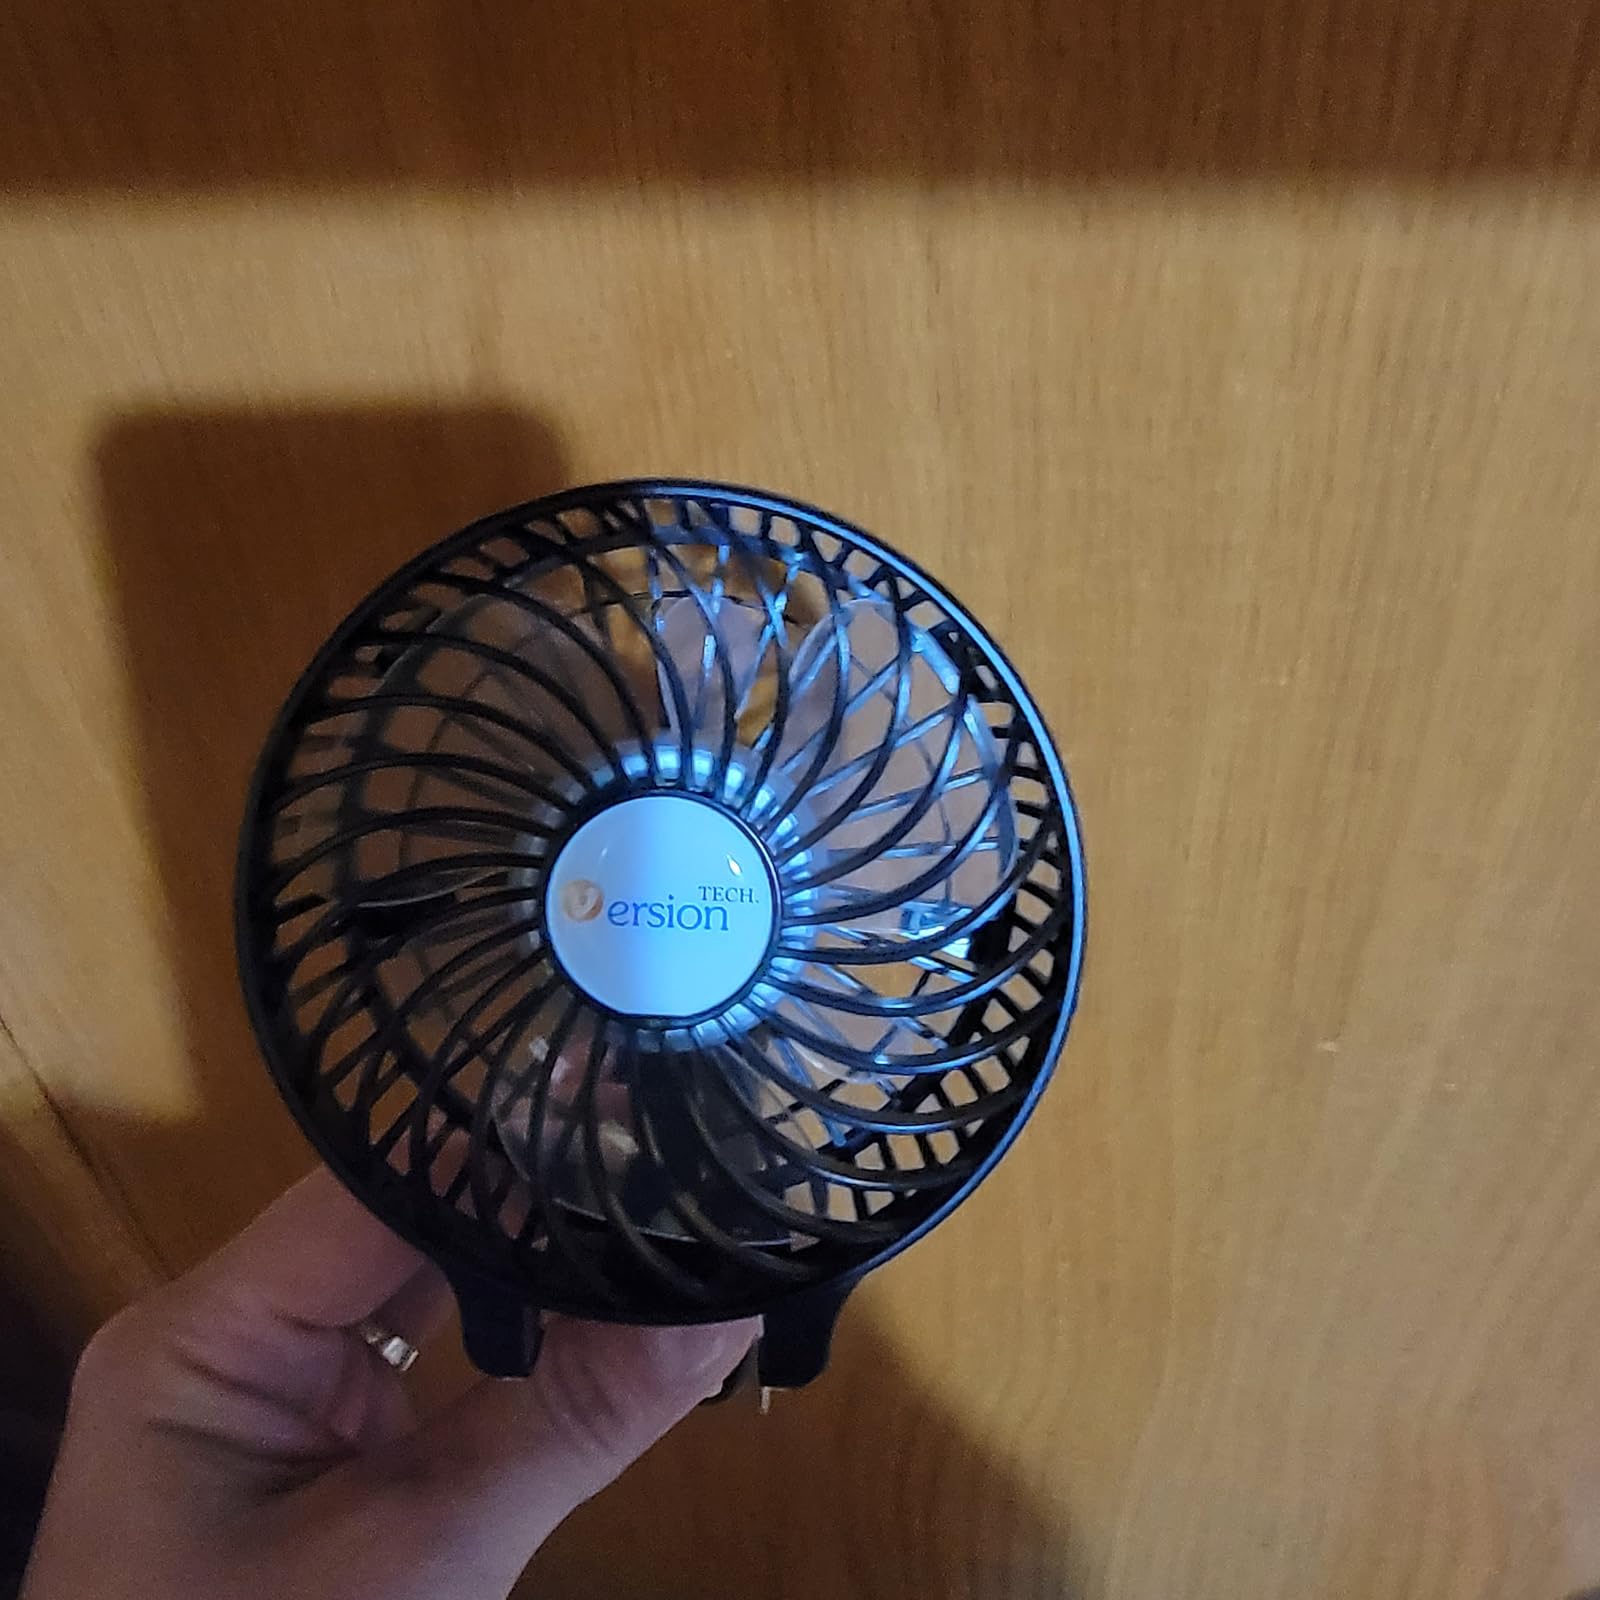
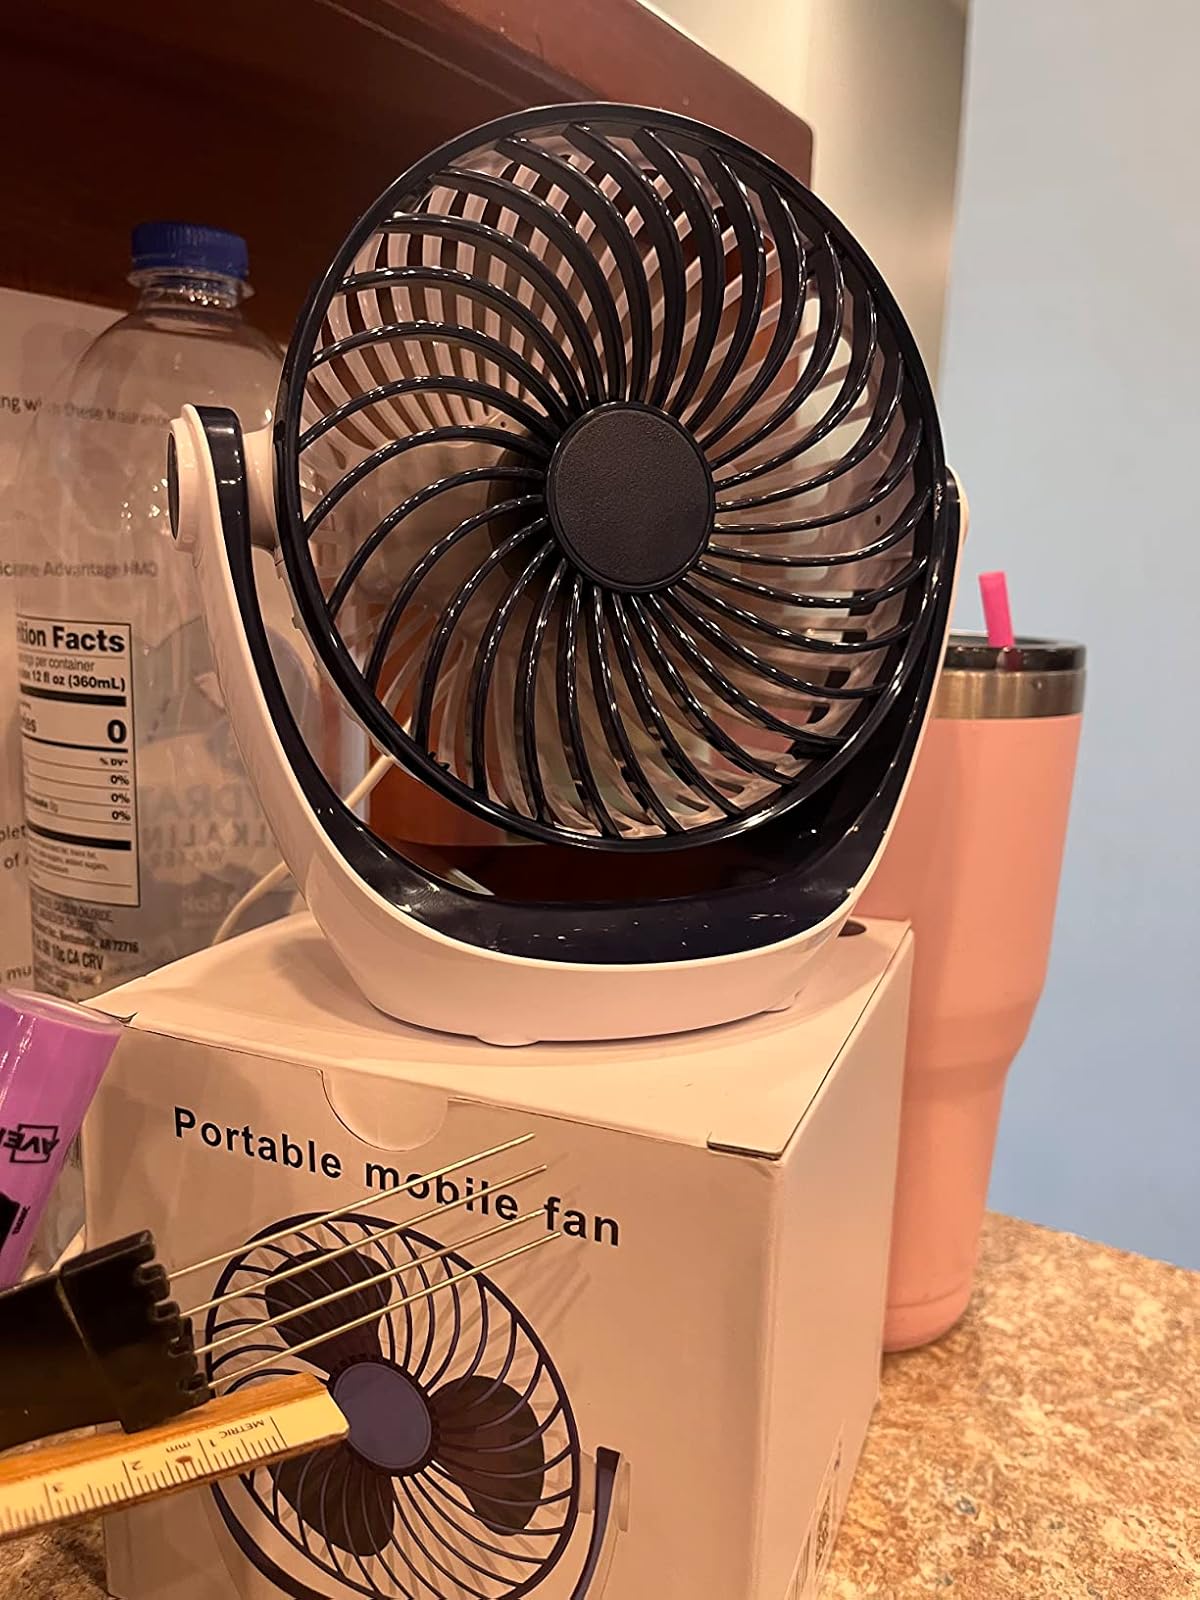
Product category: fan
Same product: no